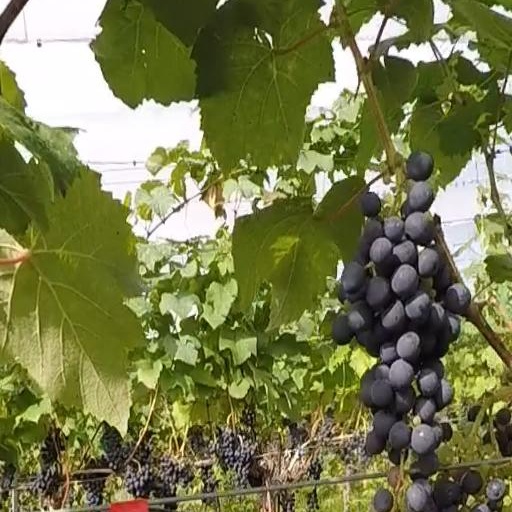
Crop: grape